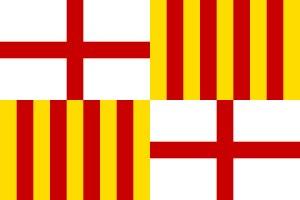
La section football du FC Barcelone est un club de football espagnol fondé en 1899, basé à Barcelone et qui évolue dans le championnat d'Espagne de football.